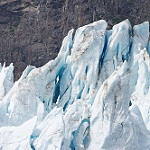
Scene: Outdoor